The Curdridge Country Show

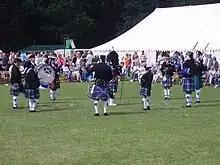
A random image of one of the exhibitions taken from the 2008 Curdridge Country Show

The Curdridge Country Show is an annual country fair in Curdridge, Hampshire, England. The event is held mid-July on a Saturday, and attracts up to 7000 attendees each year. 2025 is Curdriges 69th year